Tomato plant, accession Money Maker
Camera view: bottom (45 deg); turntable rotation: 60 degrees
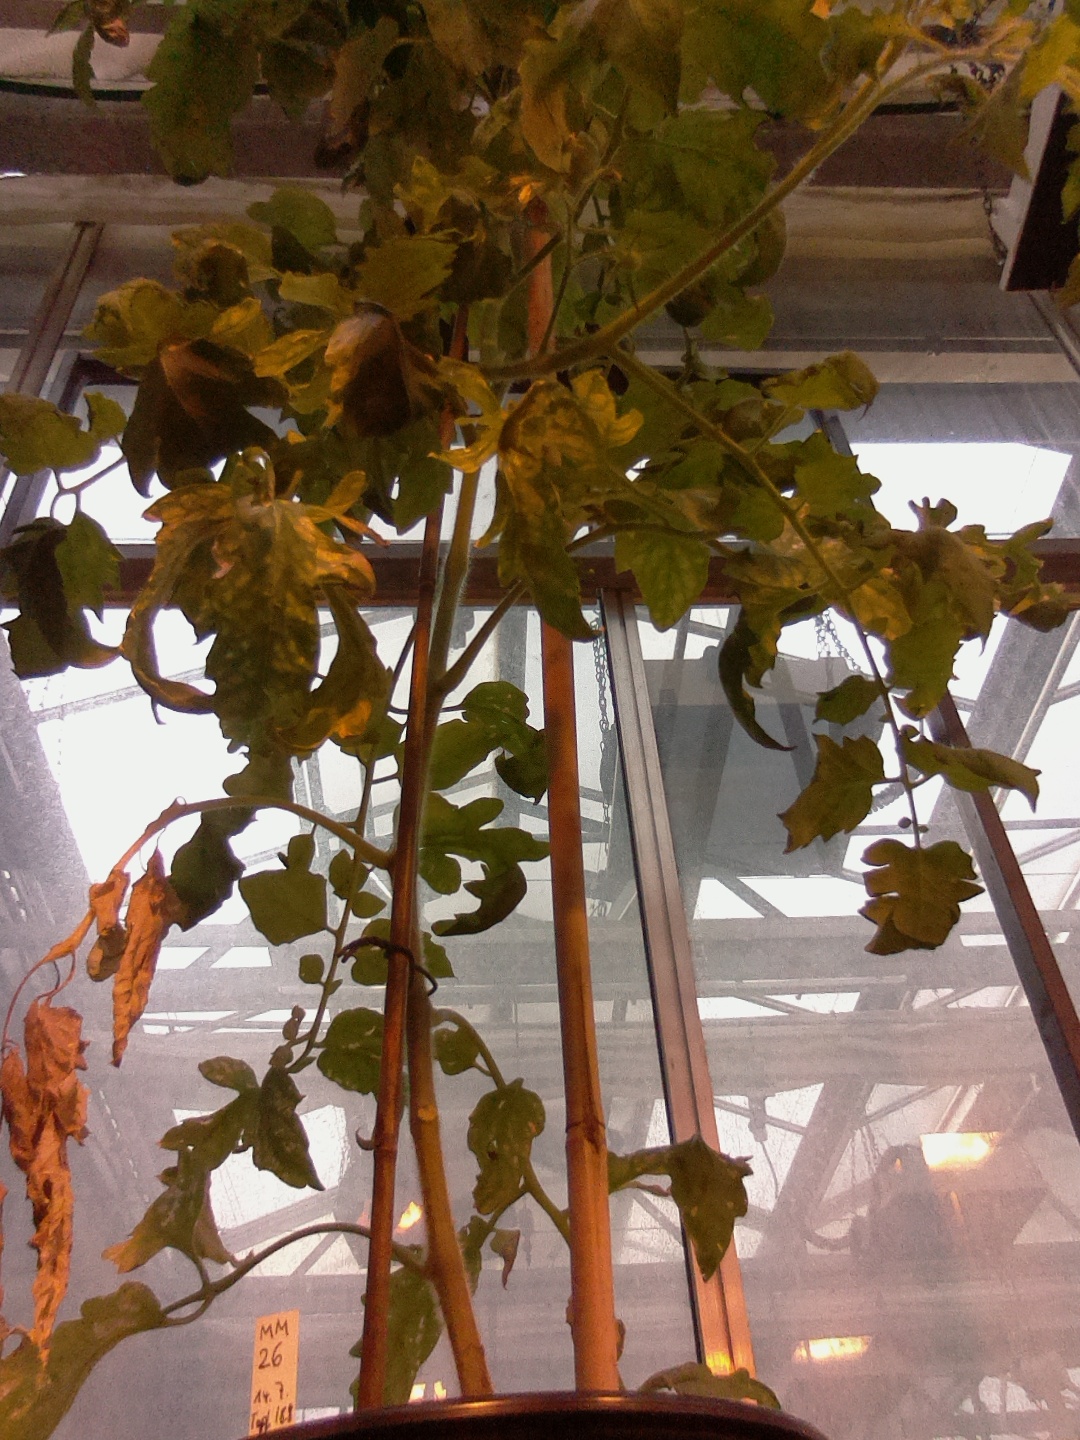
BBCH growth stage 75: 50%-60% of final fruit size